Mahlon Loomis

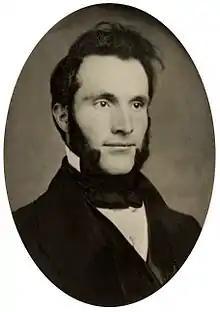
Mahlon Loomis in about 1865.

Mahlon Loomis (21 July 1826 – 13 October 1886) was an American dentist and inventor known for proposing a wireless communication and electric power generating system based on his idea that there were electrically charged layers in the Earth's atmosphere.